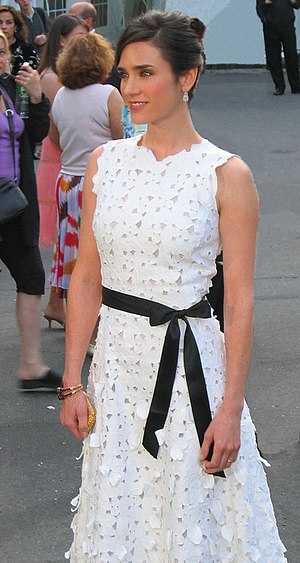
Jennifer Connelly
Jennifer Connelly i Central Park i New York d. 2. juni 2005
Jennifer Lynn Connelly er en amerikansk skuespiller og tidligere børnefotomodel.